Hillsborough Stadium

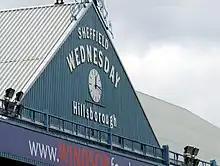
The 124-year-old clock above the current South Stand

During the 1898–99 season Sheffield Wednesday were told that the land rented at Olive Grove would be needed for railway expansions. They were allowed to remain there for the rest of that season but had to find a new ground for the next season. Several locations were considered but fell through for various reasons. An alternative was offered by the Midland Railway Company but it did not meet the requirements of the club.